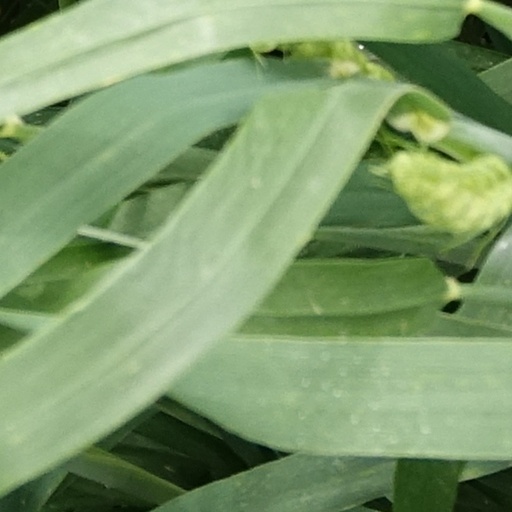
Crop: wheat